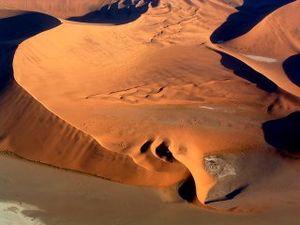
Photo personnelle, Désert du Namib, Namibie, Juillet 2006
Sossusvlei est un désert de sel et d'argile dans le désert du Namib, se trouvant dans le parc de Namib Naukluft en Namibie. Il consiste en un oued pénétrant depuis la localité de Sesriem sur une soixantaine de kilomètres d'est en ouest dans la zone des dunes du désert.